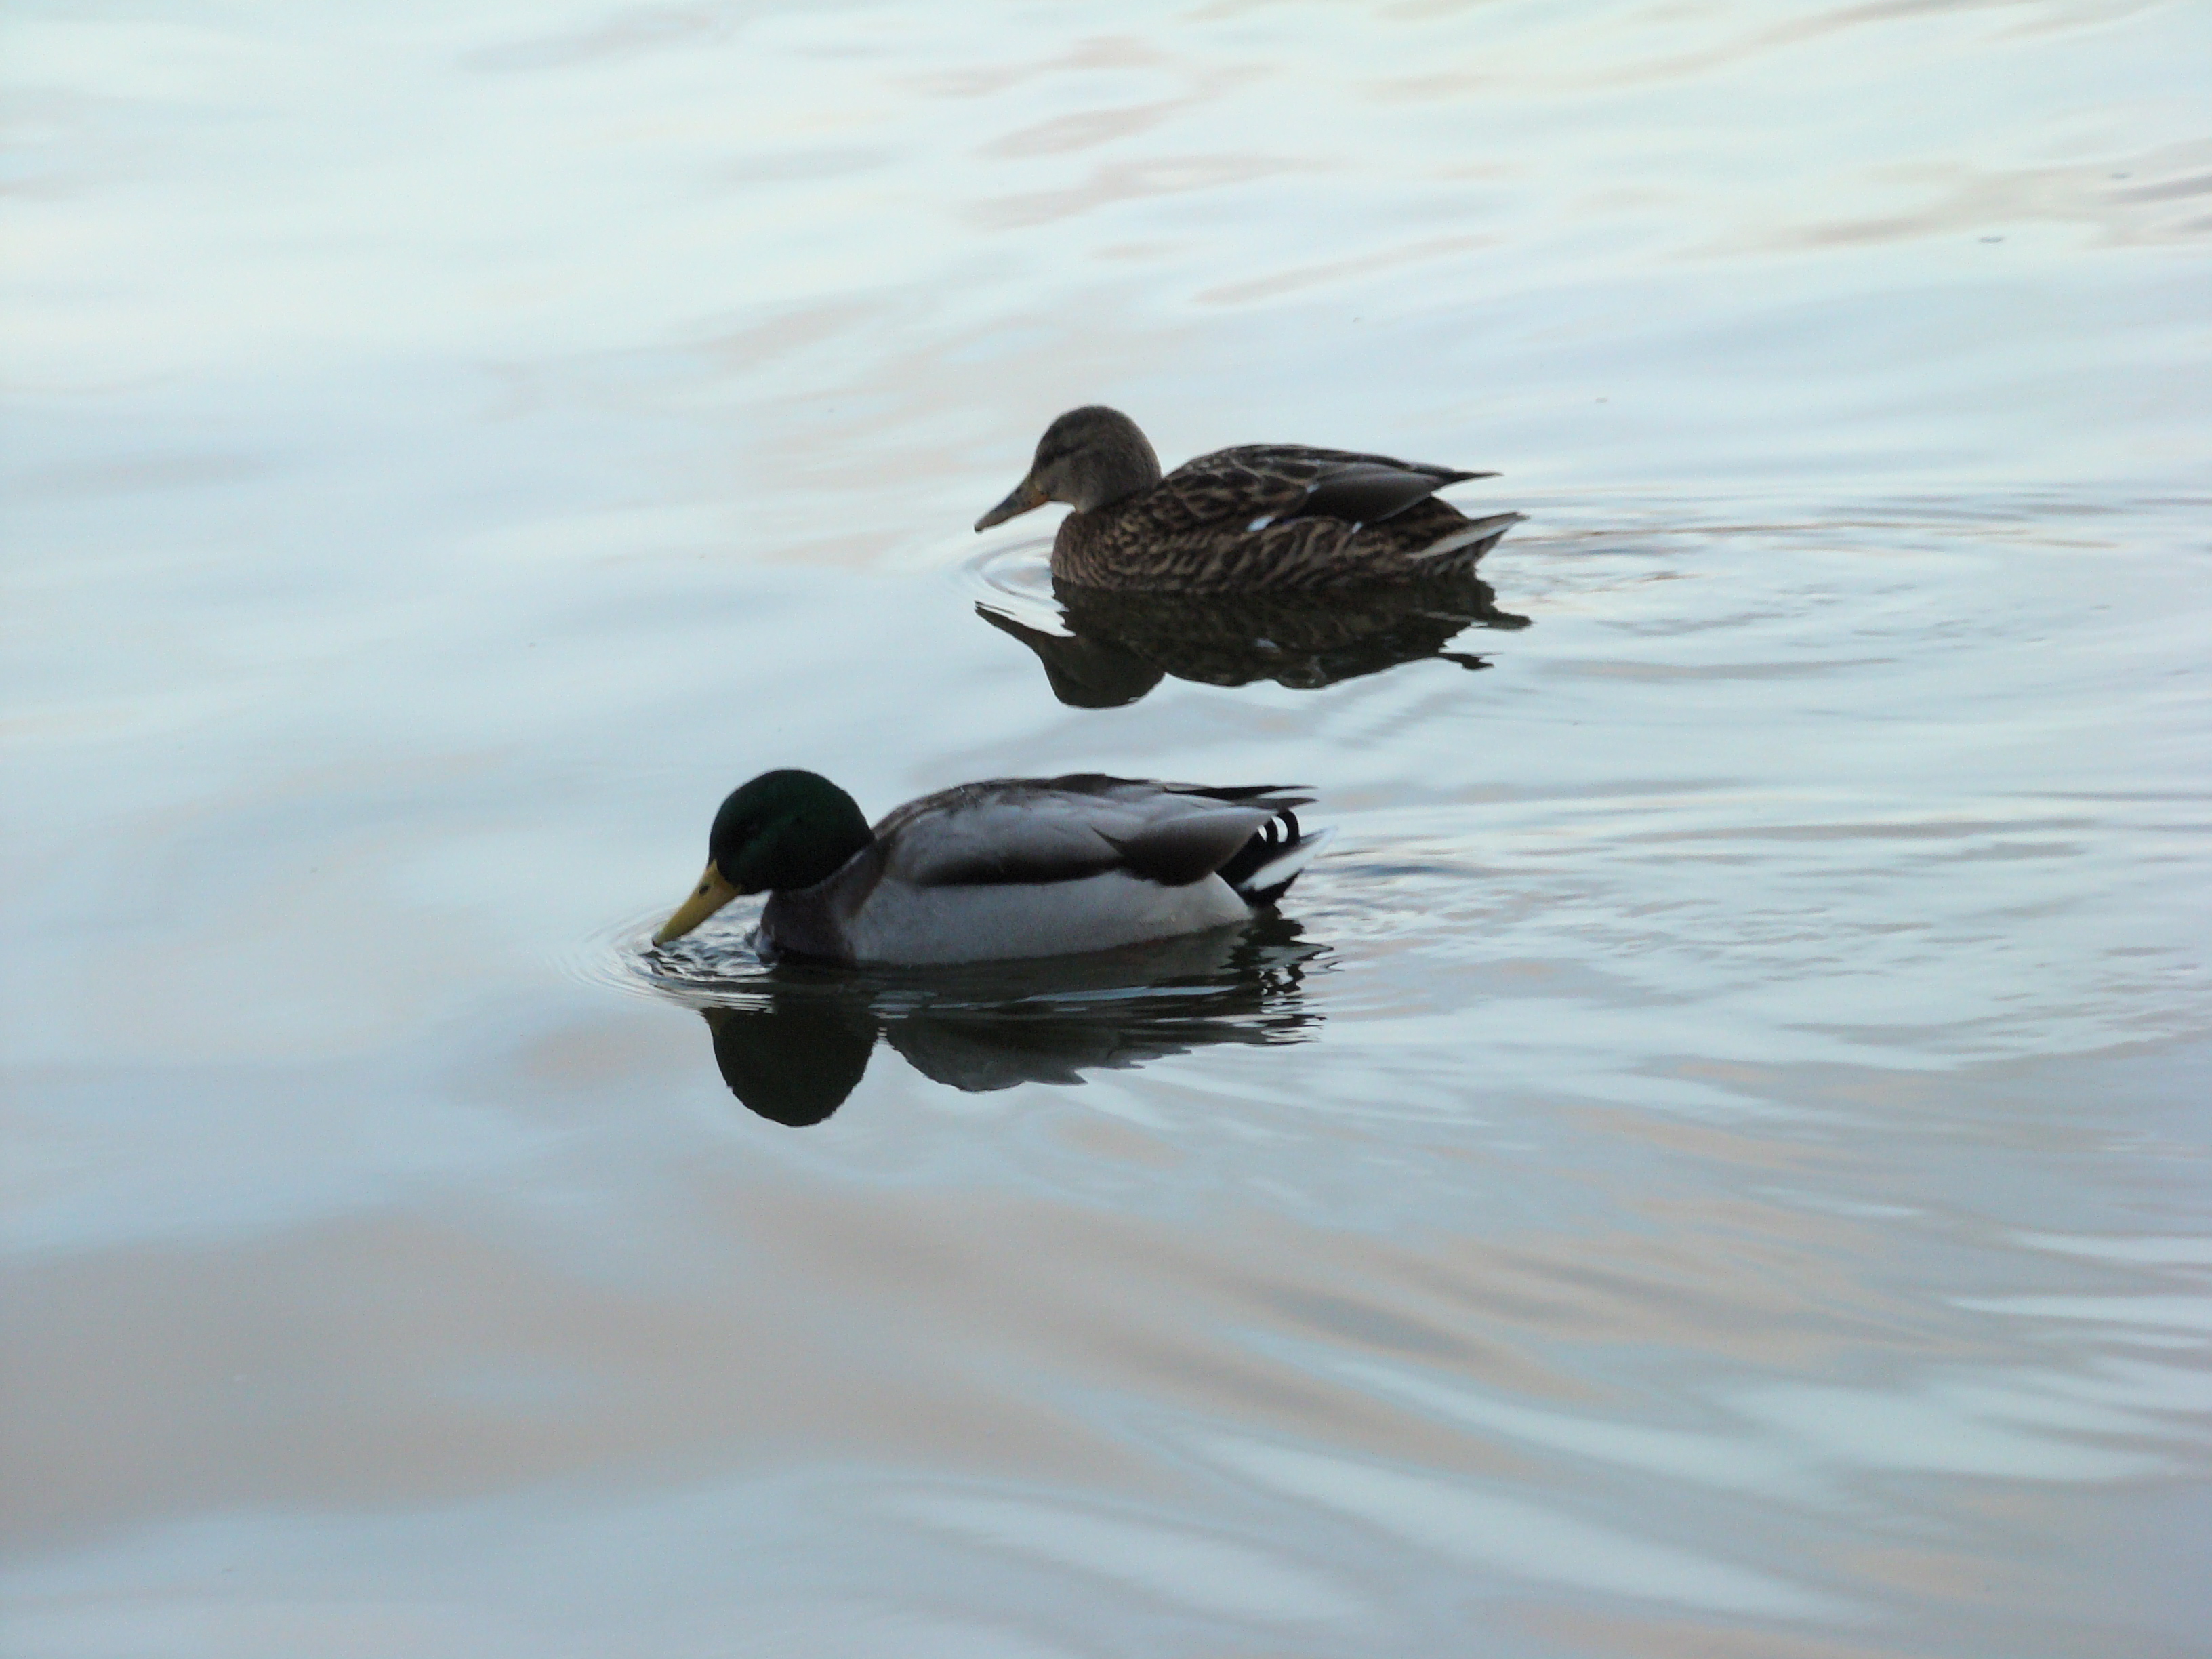
water, nature, bird, wing, animal, river, wildlife, beak, fauna, life, duck, vertebrate, sony, ducks, moscow, waterfowl, water bird, mallard, mergus, dsch9, ducks geese and swans, seaduck